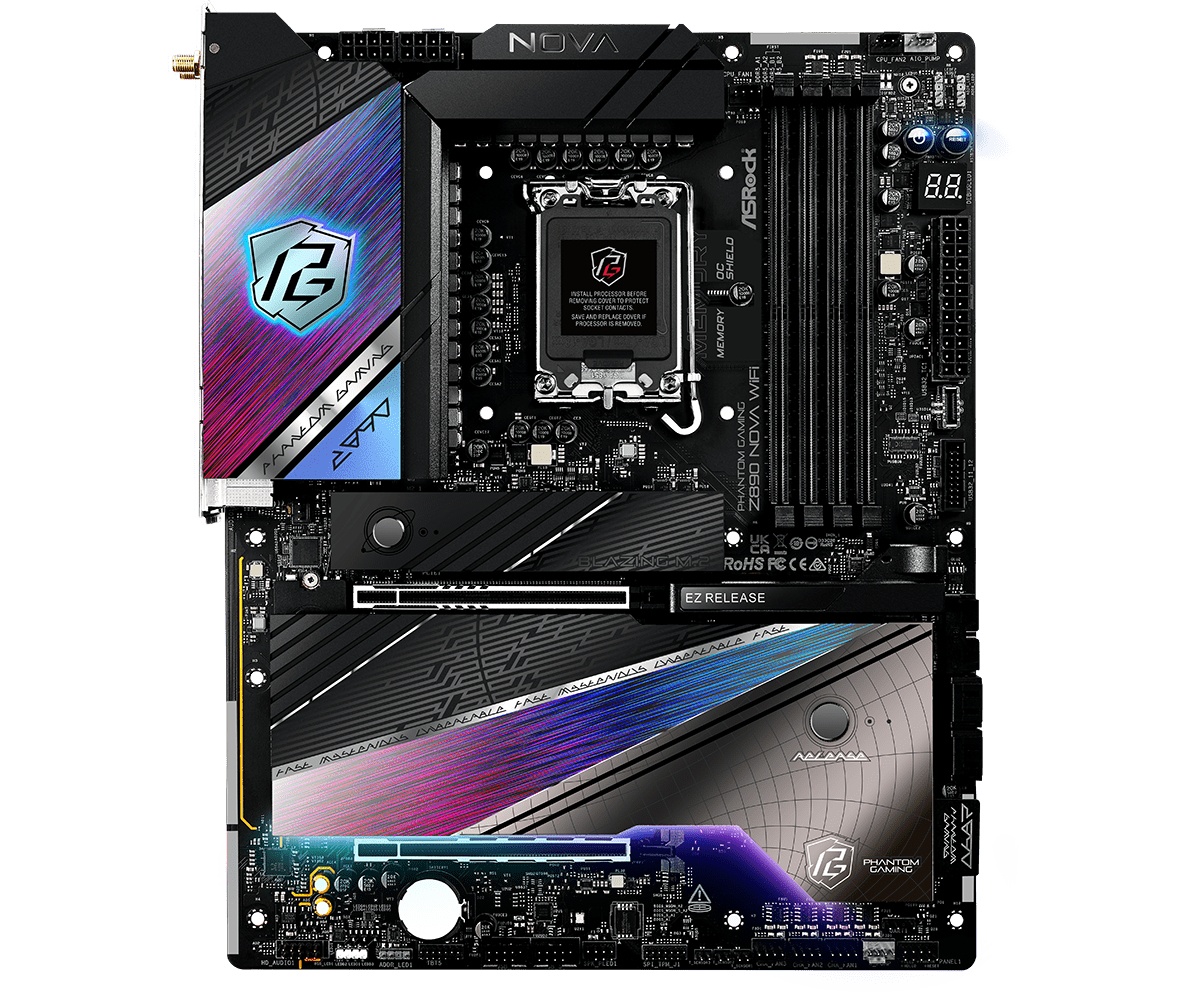
Asrock Phantom Gaming Z890 Nova WiFi Intel Z890 LGA 1851 (Socket V1) ATX
Brand: ASROCK
Category: Electronics > Circuit Boards & Components > Printed Circuit Boards > Computer Circuit Boards > Motherboards